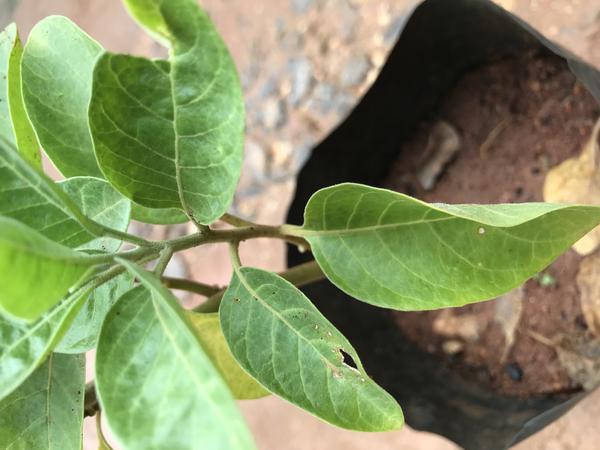
Plant: Ashwagandha